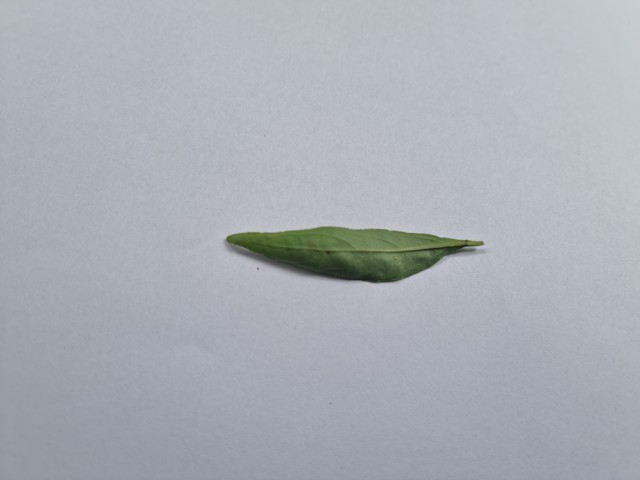
Plant: kalomegh